Sub-Saharan Africa

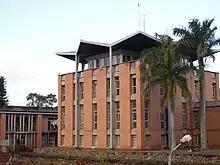
The University of Antananarivo in Antananarivo, Madagascar

At the World Conference held in Jomtien, Thailand in 1990, delegates from 155 countries and representatives of some 150 organisations gathered with the goal to promote universal primary education and the radical reduction of illiteracy before the end of the decade. The World Education Forum, held ten years later in Dakar, Senegal, provided the opportunity to reiterate and reinforce these goals. This initiative contributed to having education made a priority of the Millennium Development Goals in 2000, with the aim of achieving universal schooling (MDG2) and eliminating gender disparities, especially in primary and secondary education (MDG3). Since the World Education Forum in Dakar, considerable efforts have been made to respond to these demographic challenges in terms of education. The amount of funds raised has been decisive. Between 1999 and 2010, public spending on education as a percentage of gross national product (GNP) increased by 5% per year in sub-Saharan Africa, with major variations between countries, with percentages varying from 1.8% in Cameroon to over 6% in Burundi. As of 2015, governments in sub-Saharan Africa spend on average 18% of their total budget on education, against 15% in the rest of the world.